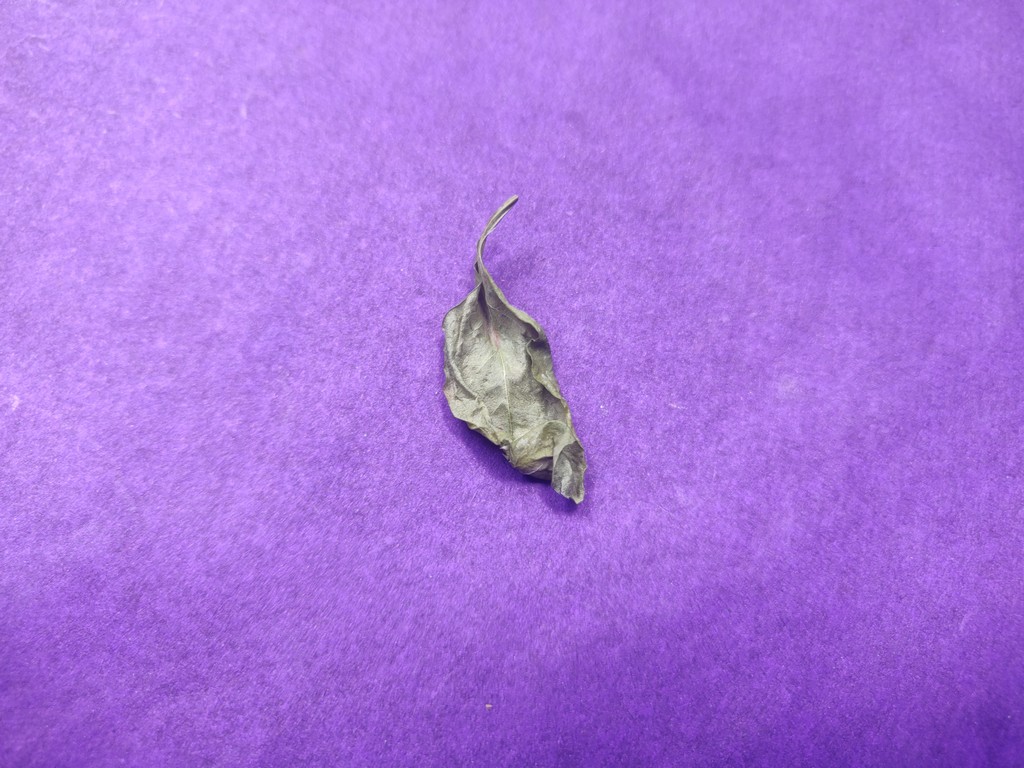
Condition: Dried
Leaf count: single
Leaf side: unknown